Danny Rose (footballer, born 1990)

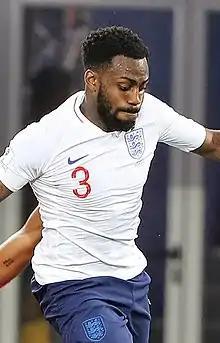
Rose playing for England at the 2018 FIFA World Cup

Daniel Lee Rose (born 2 July 1990) is an English former professional footballer who played as a left-back. He was known for his tendency to play attacking football, with particular focus placed on his speed, decision-making, and defensive abilities.